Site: saxony
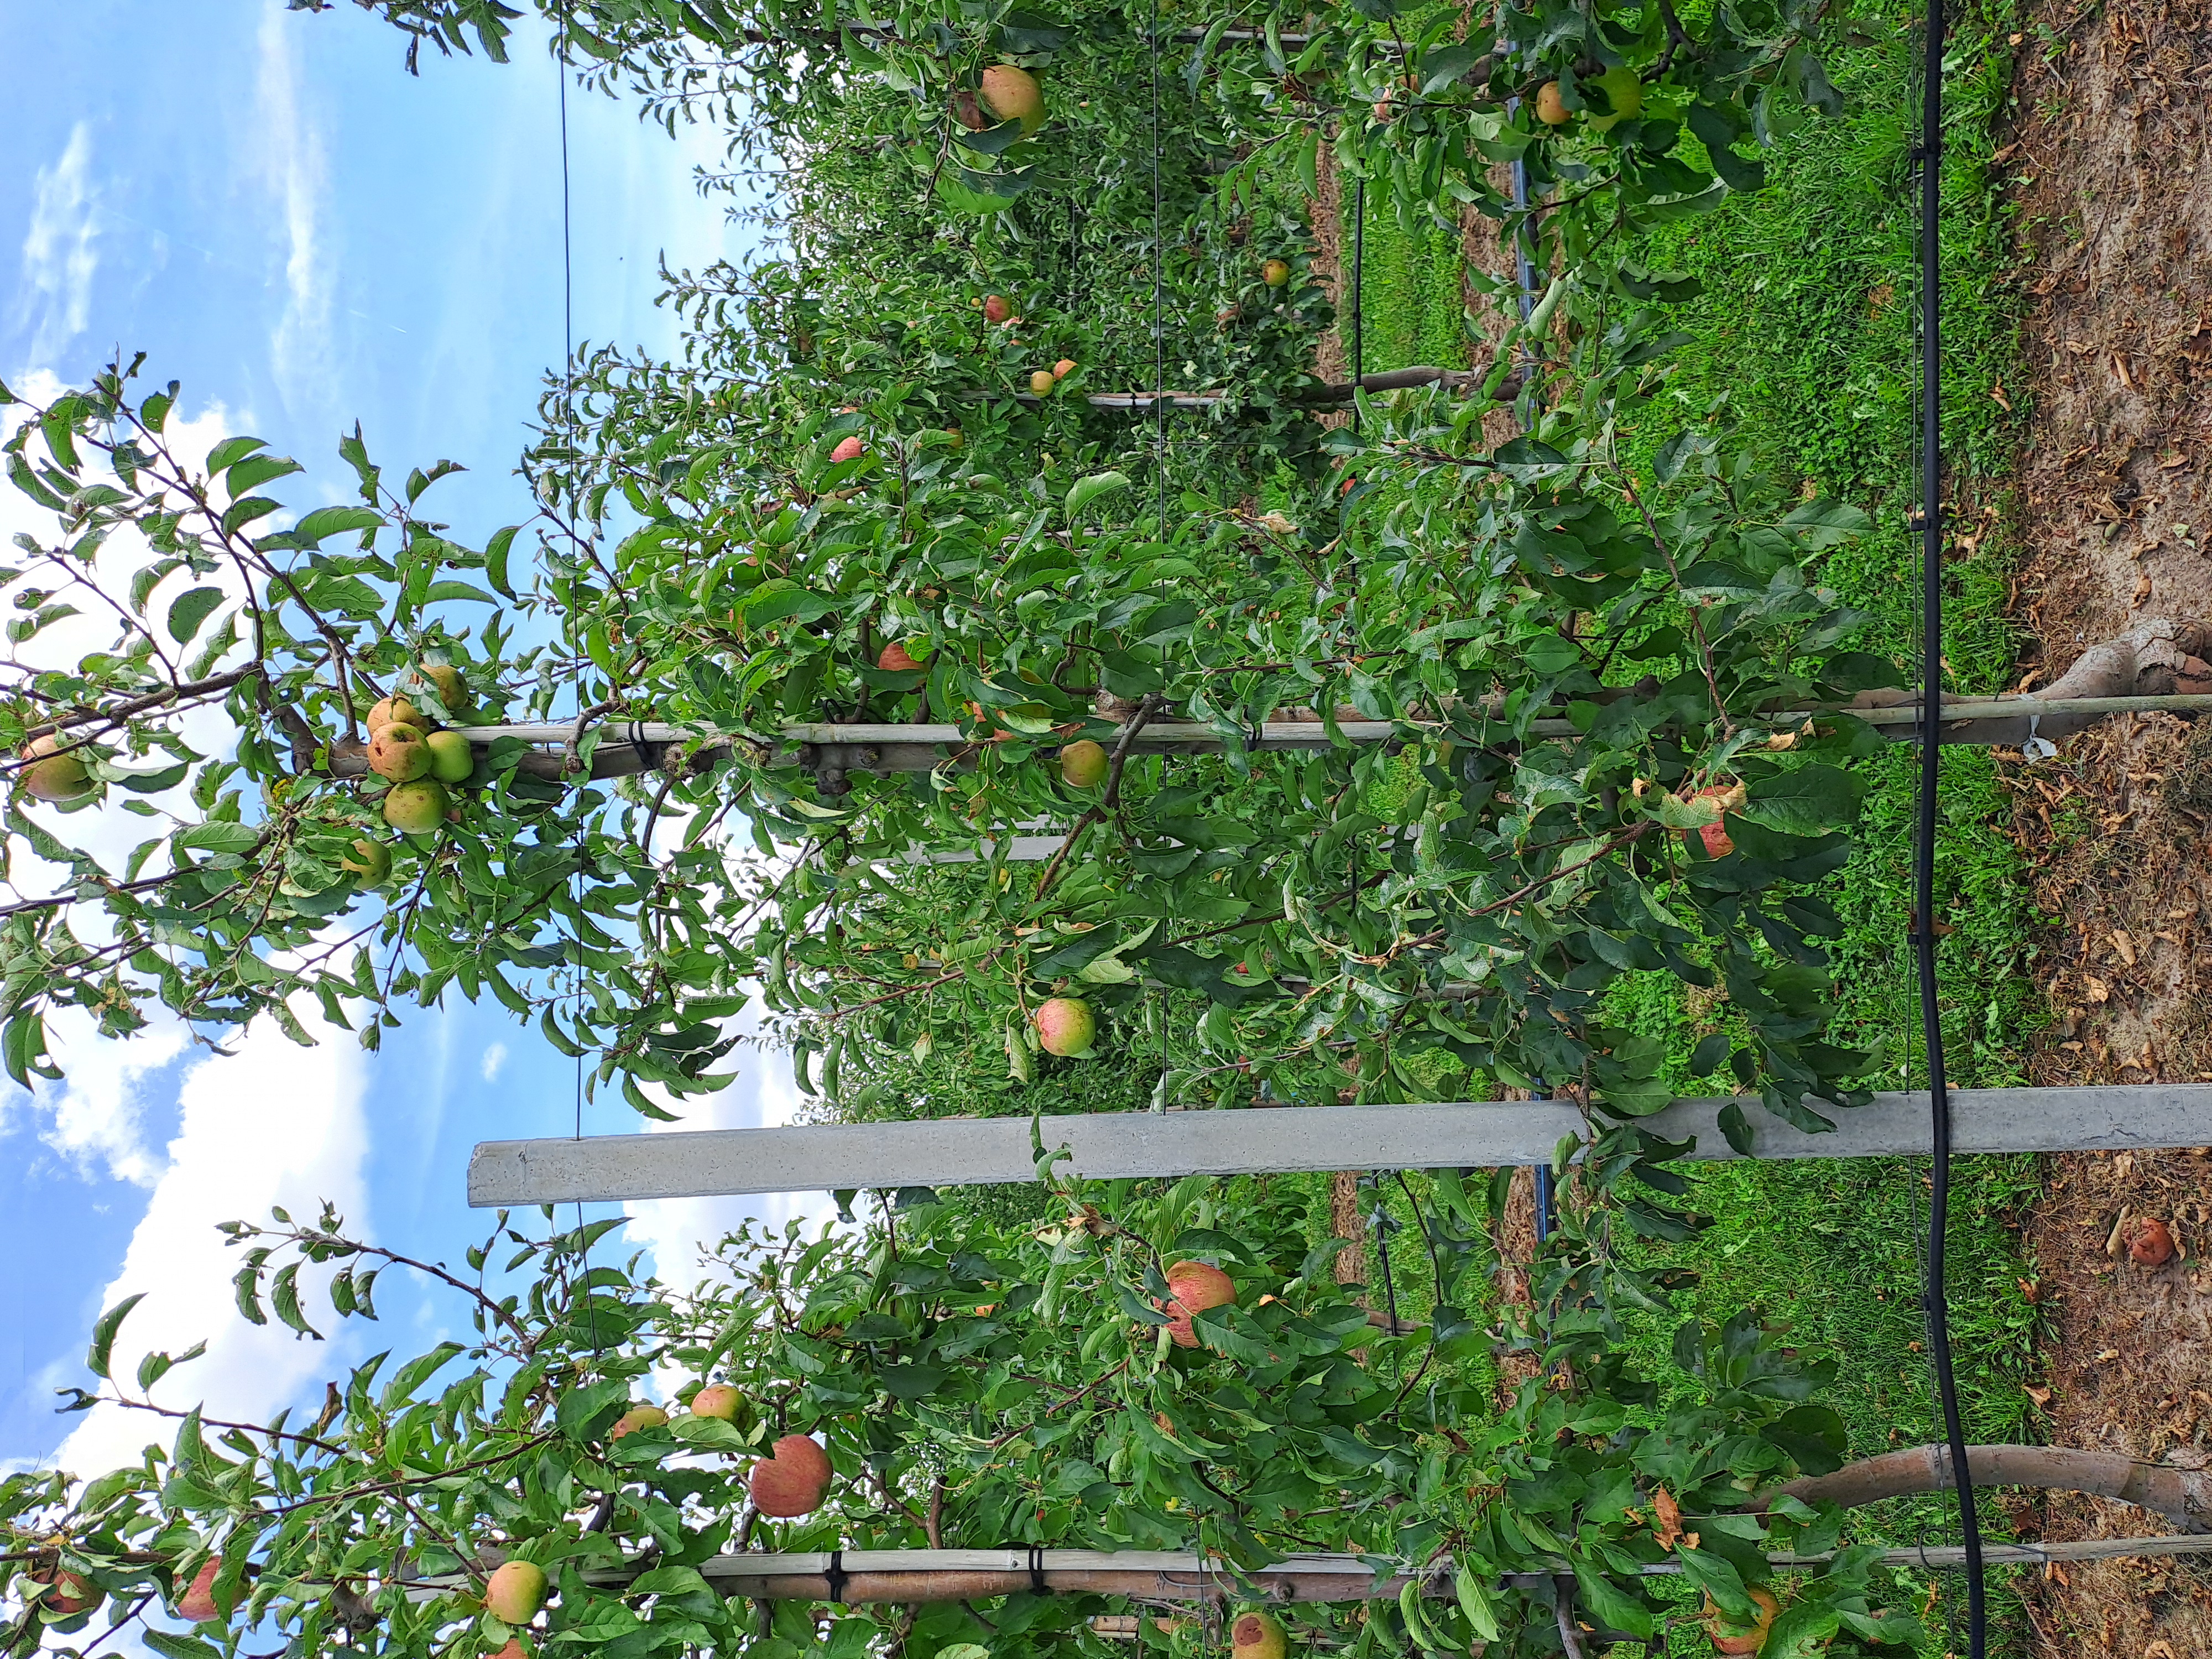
Growth stage (BBCH 85): Maturity of fruit and seed